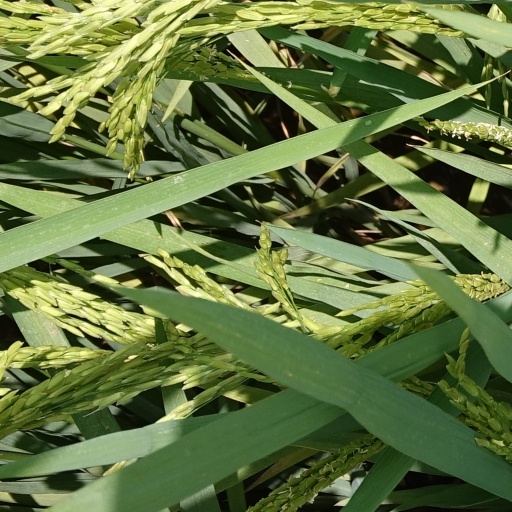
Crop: rice